Czech Land Forces

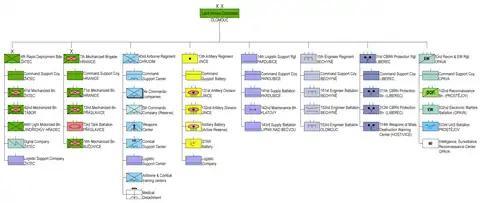
Czech Land Force organization 2023

MOD's Logistics Agency has been building the Host Nation Support (HNS) Battalion in Rakovník since October 2018. HNS Battalion is not part of the Land Forces as it reports directly to the Logistics Agency.